Verville Aircraft Company

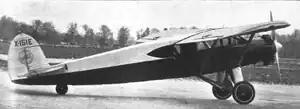
Verville Air Coach

After being acquired by Briggs, the manufacturer produced a light plane followed by the construction of two others.